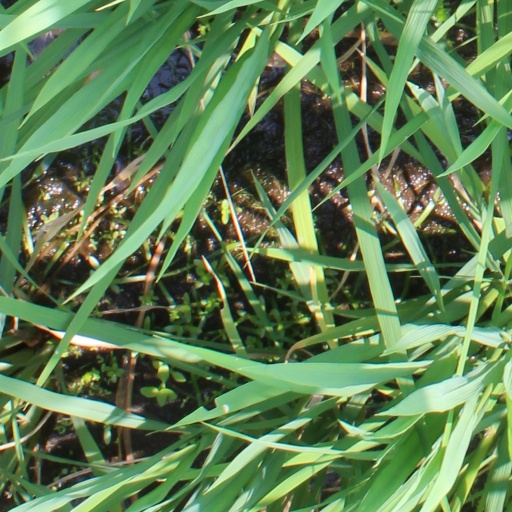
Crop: rice